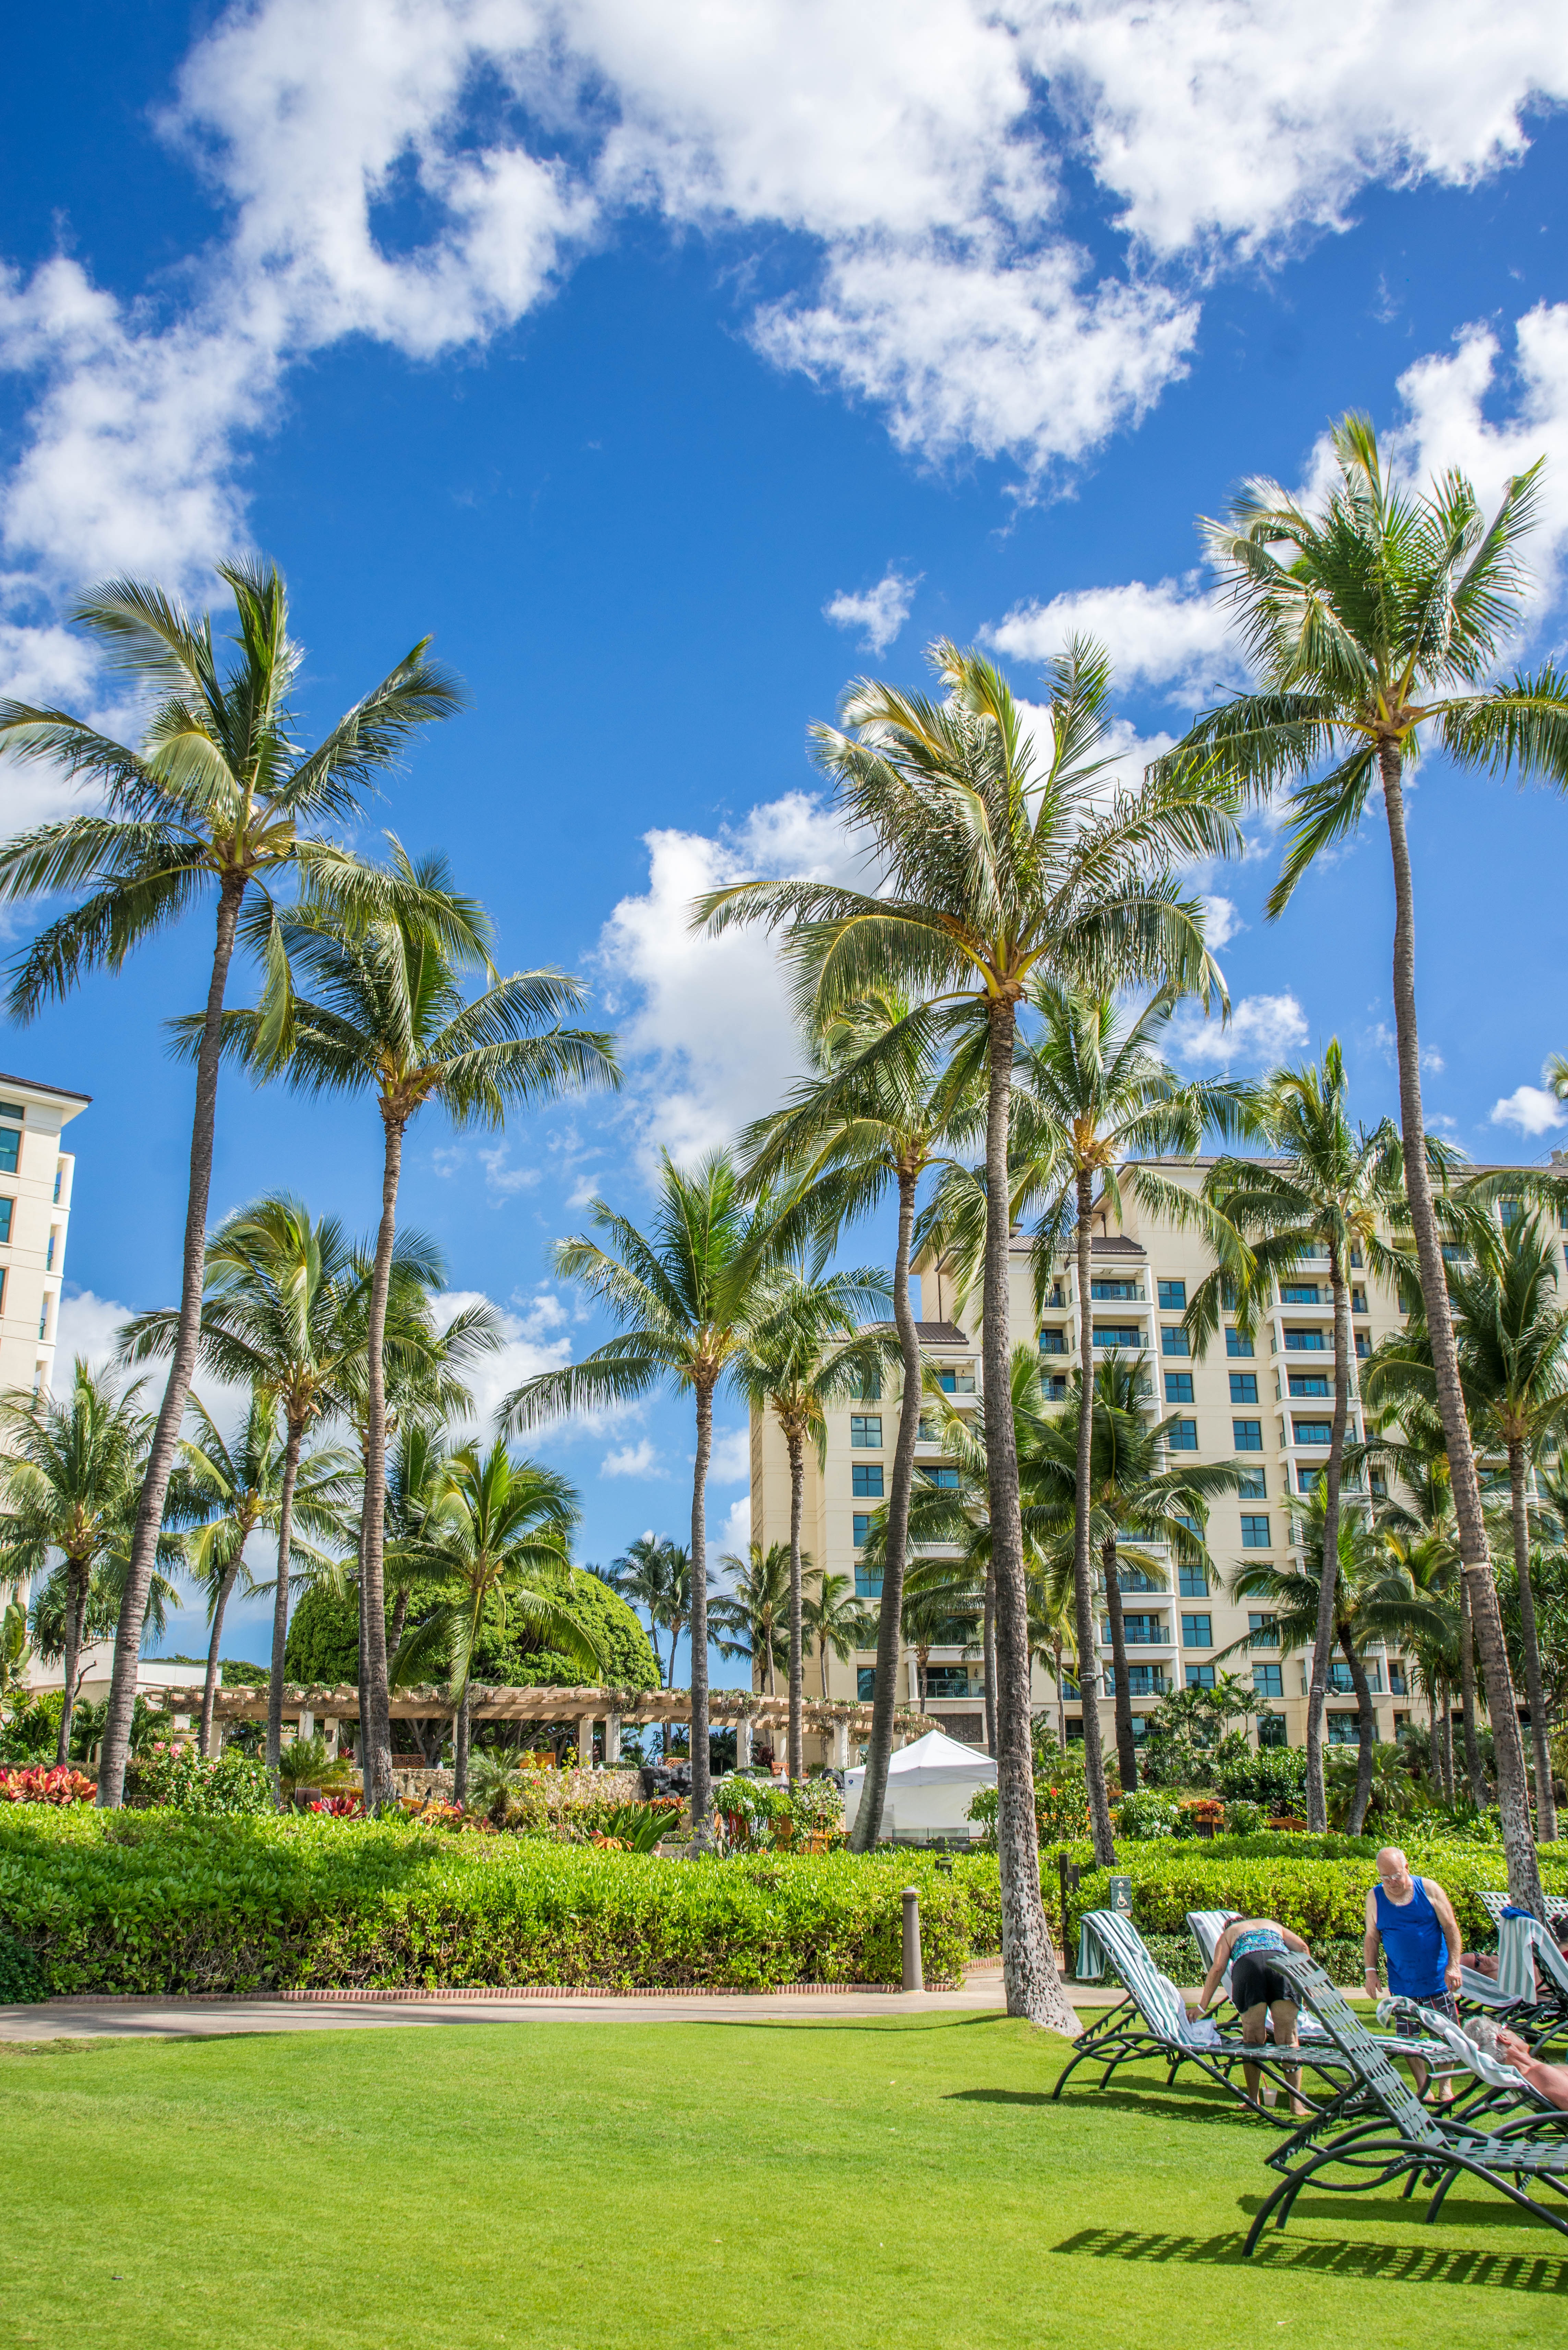
beach, landscape, sea, coast, tree, nature, grass, outdoor, architecture, structure, plant, sky, lawn, flower, walkway, summer, vacation, travel, scenic, tropical, hawaii, clouds, tropic, resort, estate, caribbean, oahu, palm trees, tropics, nature landscape, beautiful landscape, summer landscape, ko olina, woody plant, sport venue, arecales, palm family